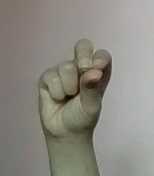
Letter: gaaf